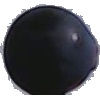
Label: blue_grape